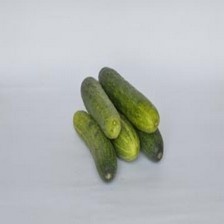
Label: cucumber